Christian VI

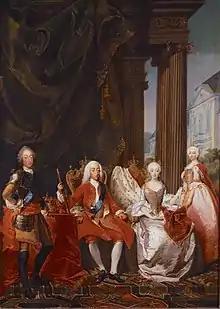
""The Family of Christian VI of Denmark-Norway 1744, painted by Carl Marcus Tuscher""; (L-R) Crown-Prince Frederick; King Christian VI; Queen Sophie Magdalene; and Crown-Princess Louise in the background is the summer residence of Hirschholm

In 1733, the royal couple travelled to Norway. A poem/speech by Peter Höyer was performed in his honor when he visited the city of Trondheim on 18 July.